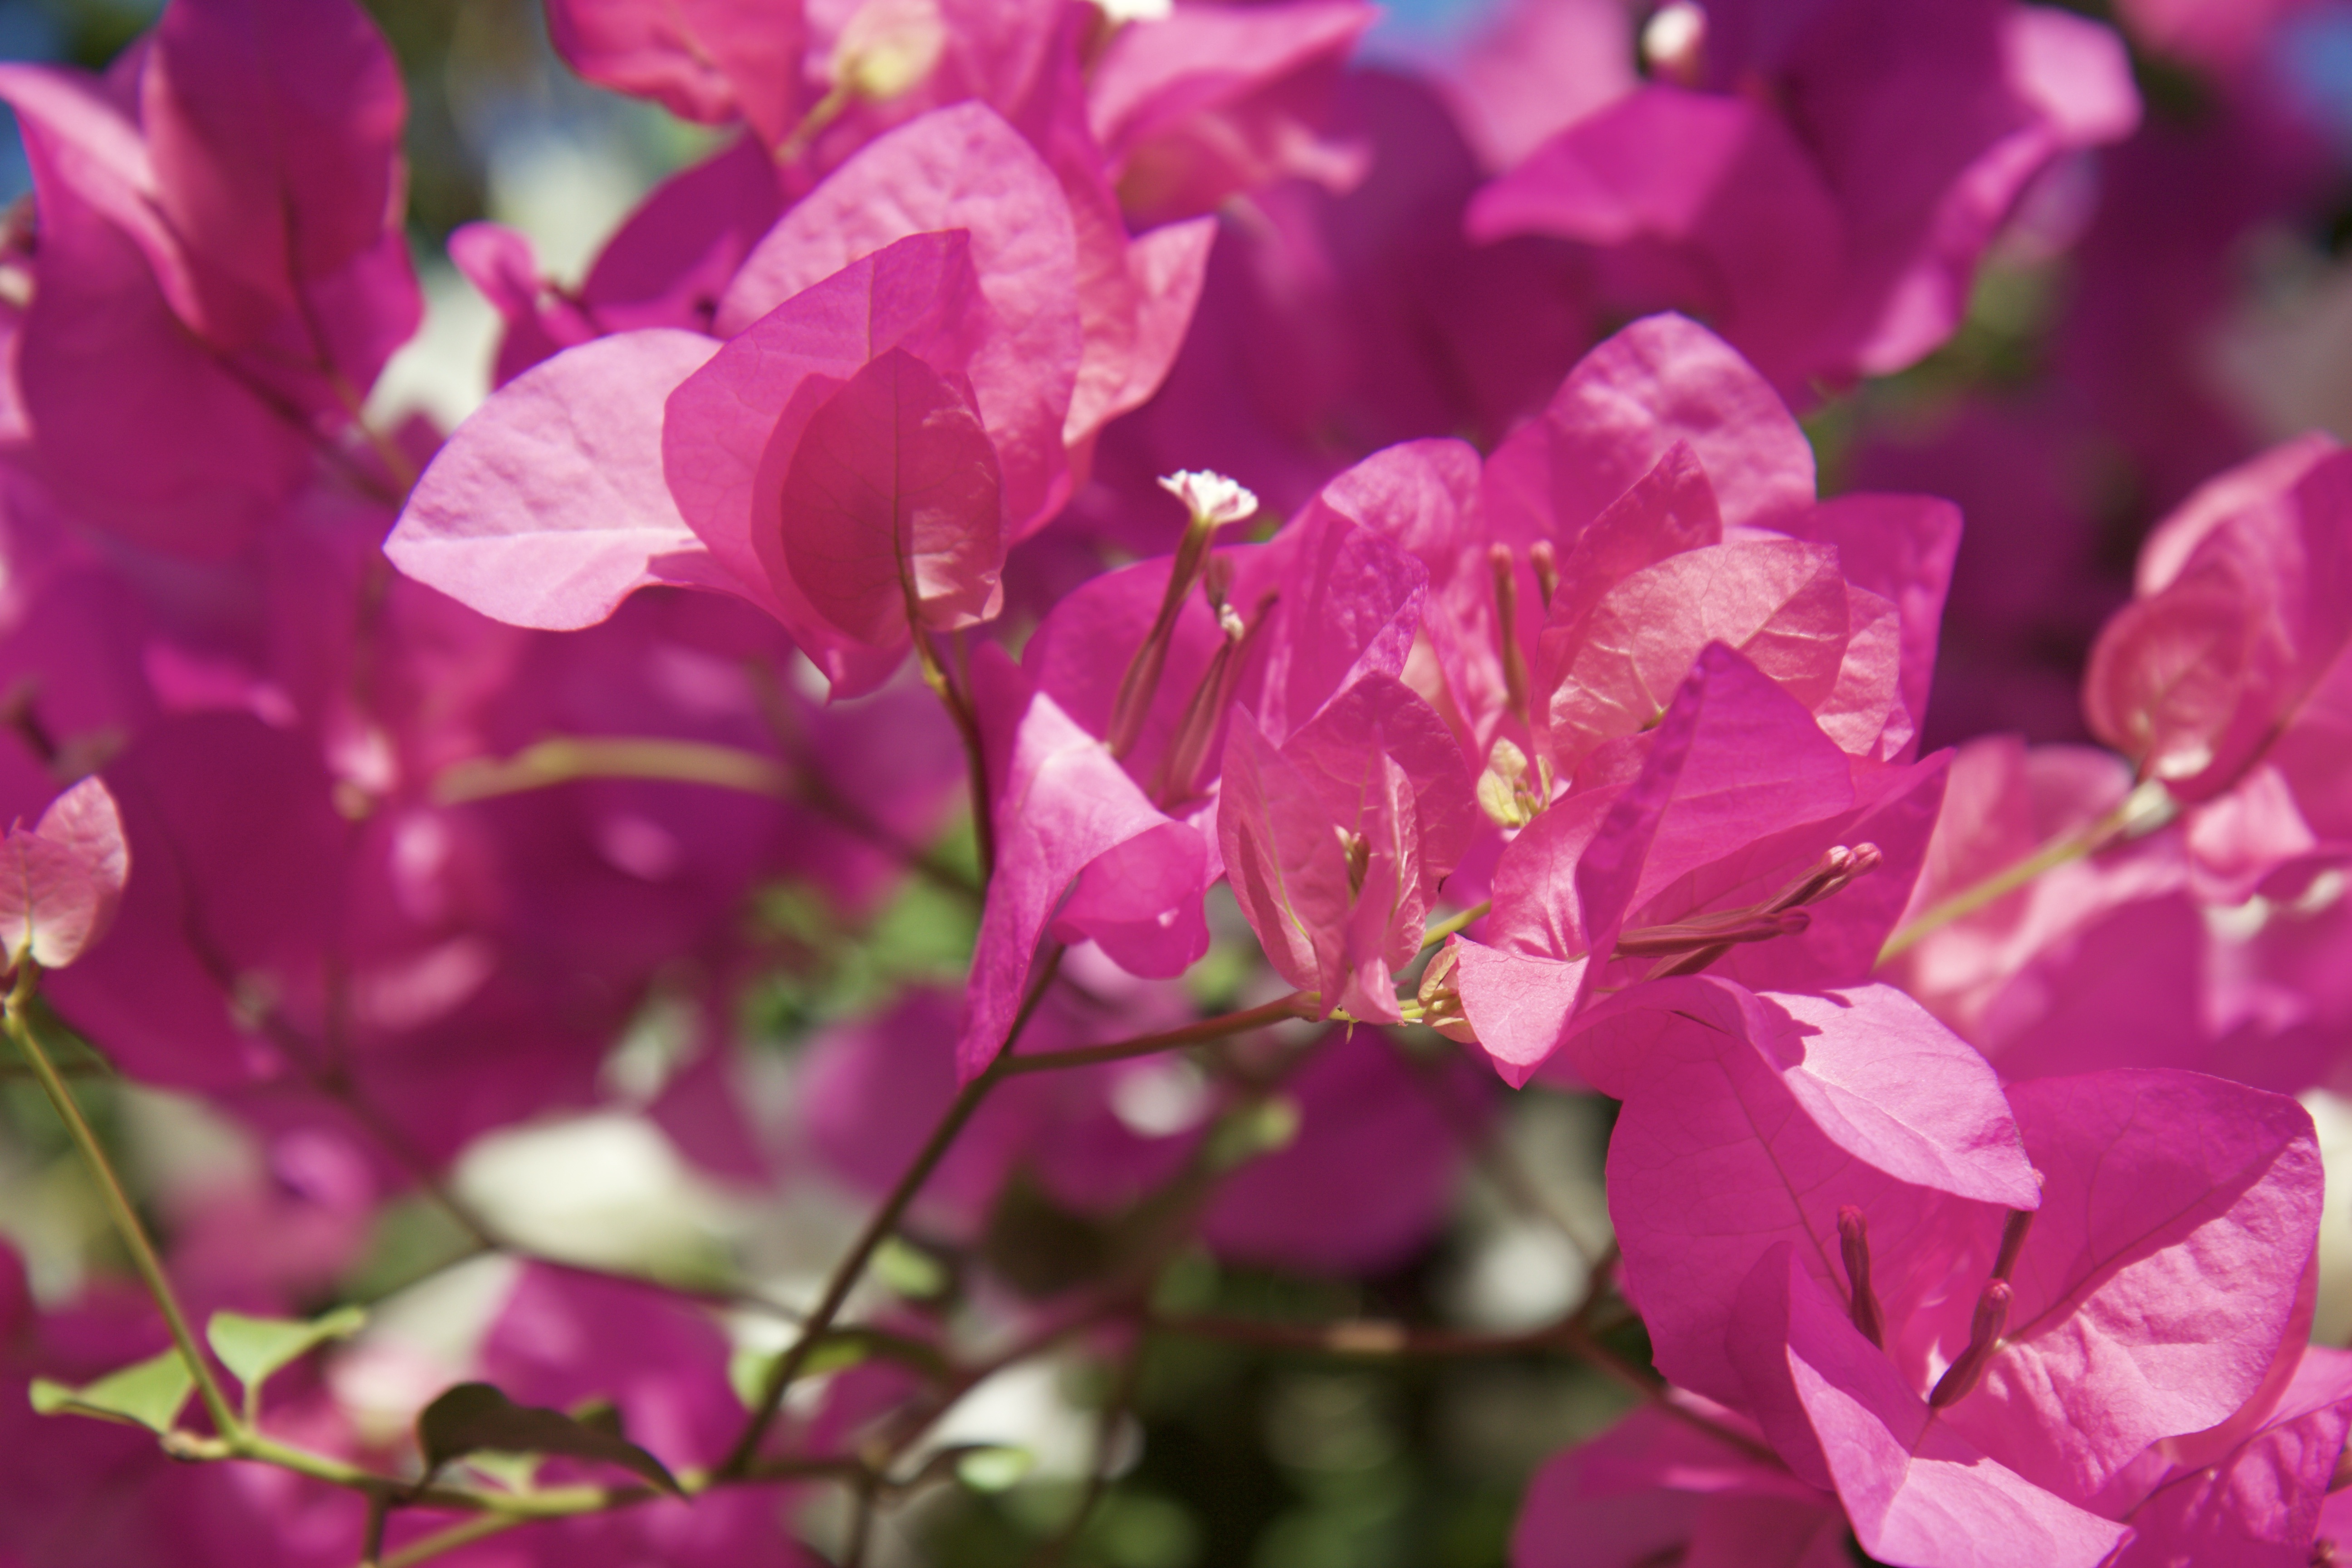
branch, blossom, plant, leaf, flower, petal, botany, pink, flora, wildflower, shrub, turkey, macro photography, flowering plant, bouganvilla, annual plant, land plant